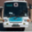
Label: bus